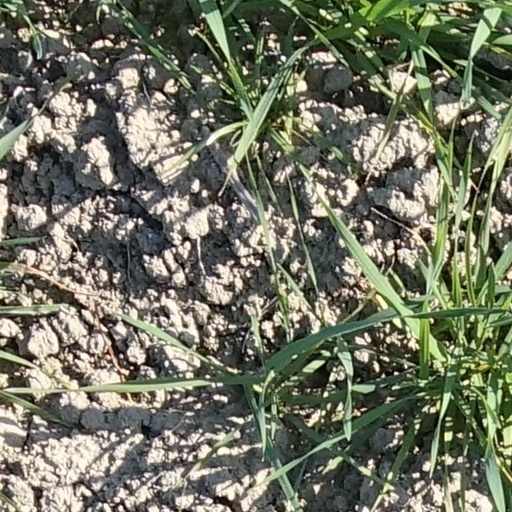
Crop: wheat